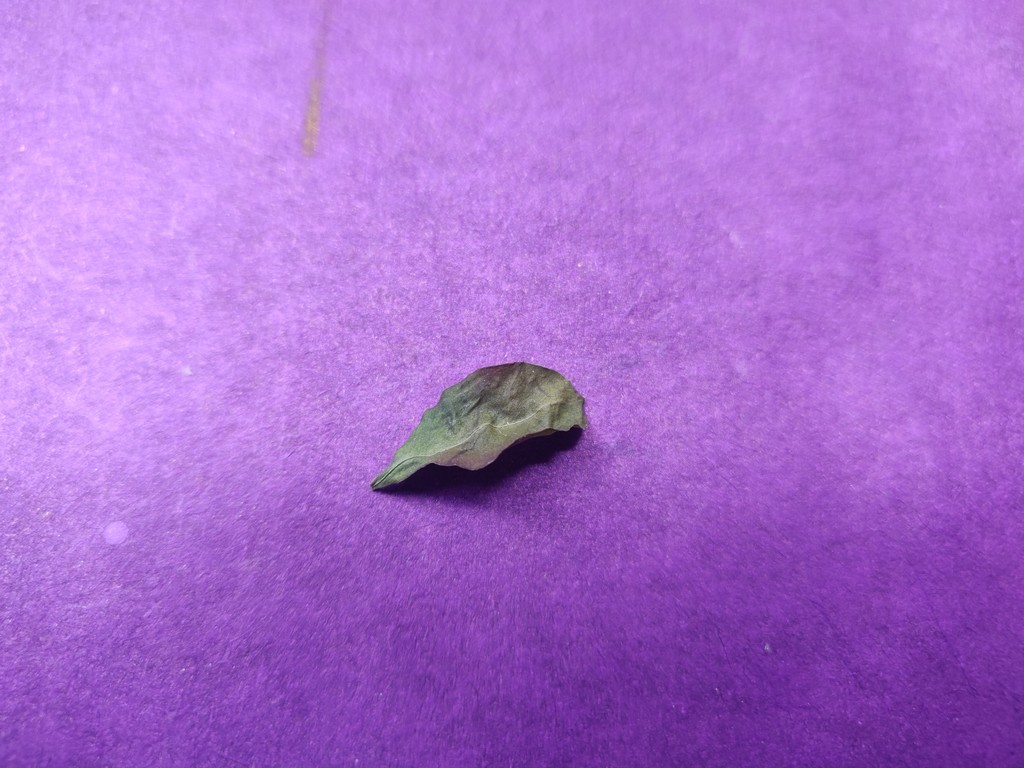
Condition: Dried
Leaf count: single
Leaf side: unknown